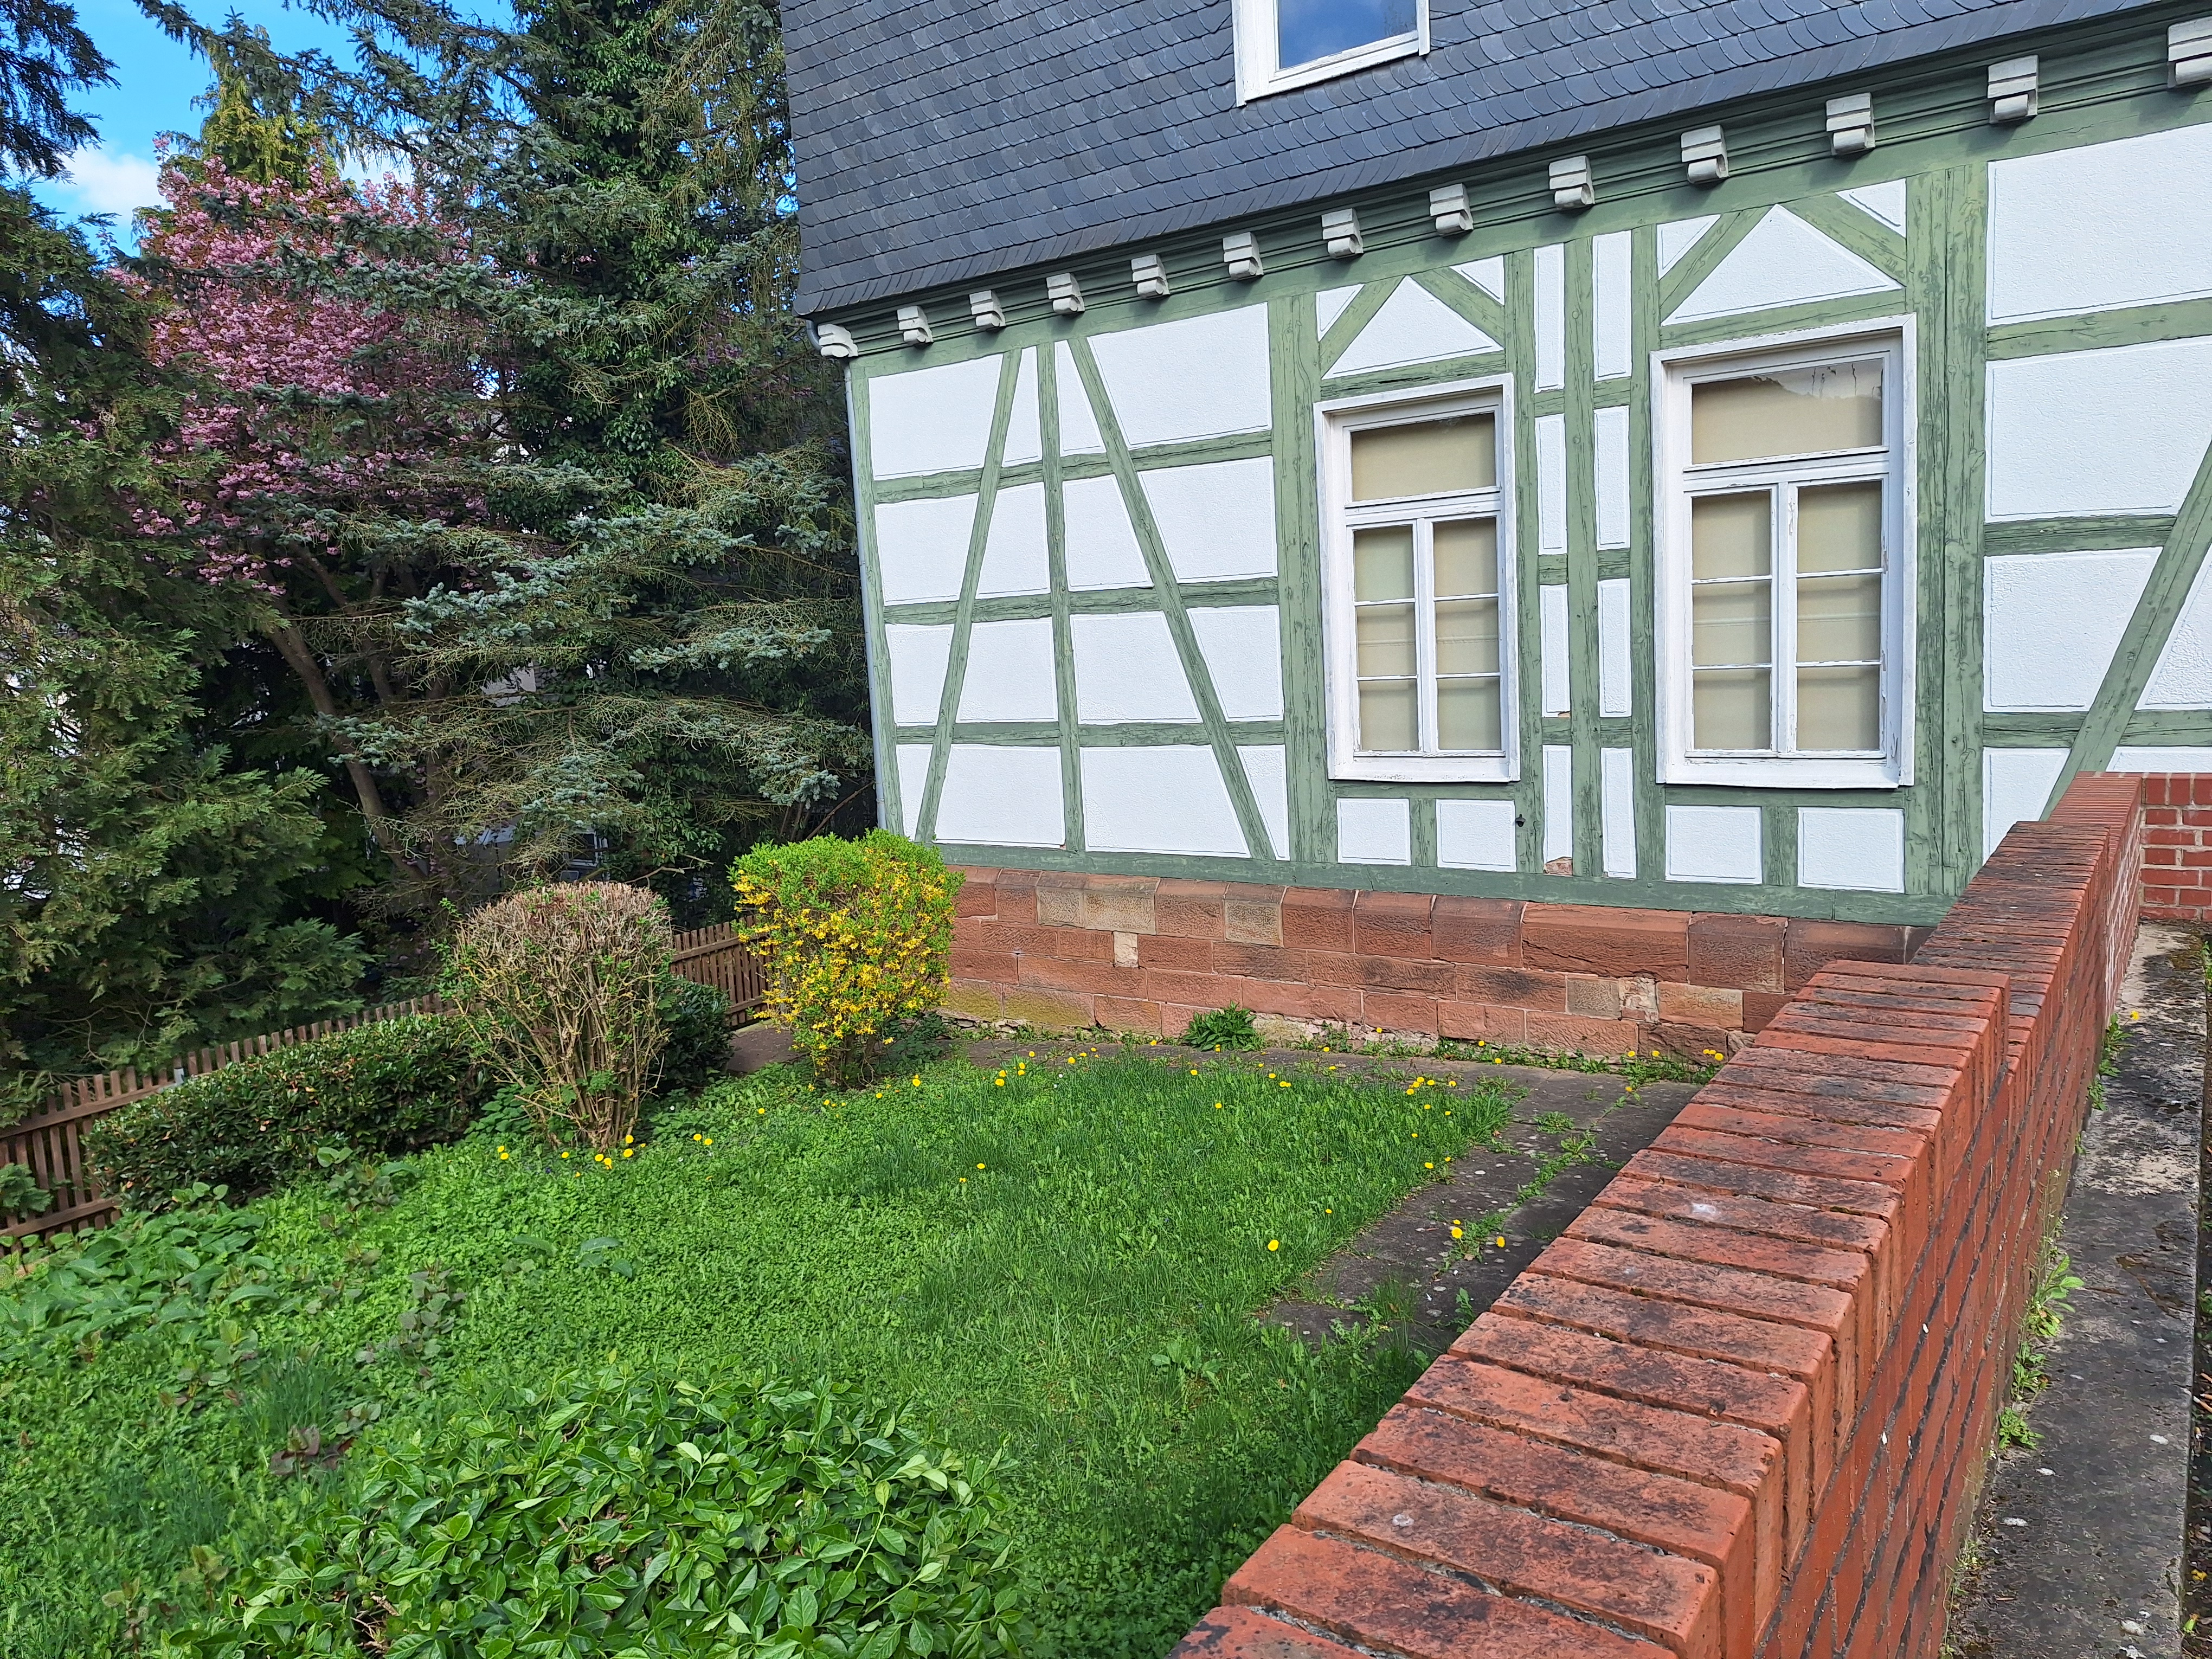
Building: Roter-Graben-10